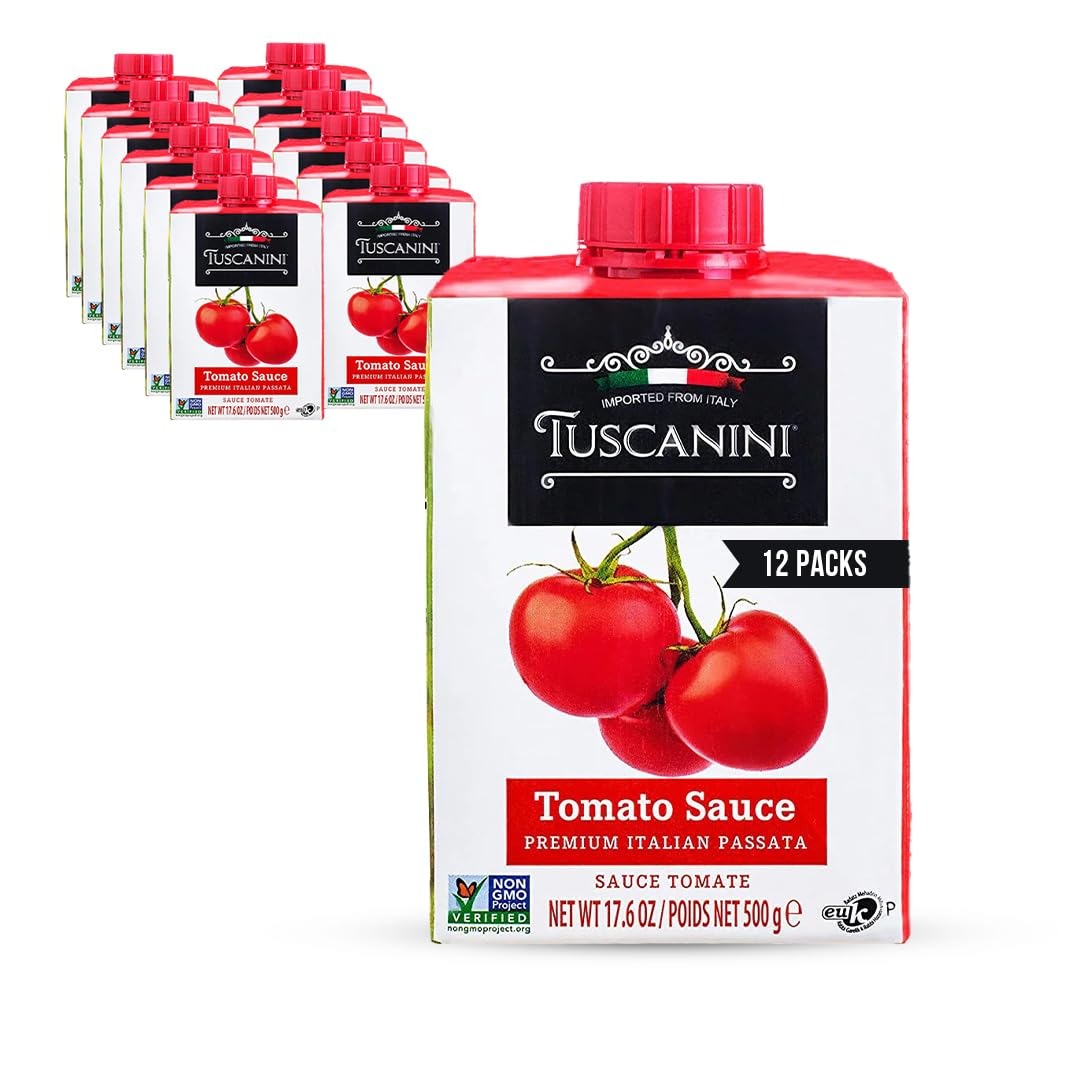
Item Name: Tuscanini Tomato Sauce Box, Non-GMO, 17.6 Ounce (Pack of 12)
Bullet Point: Tuscanini Tomato Sauce Box, Non-GMO, 17.6 Ounce (Pack of 12)
Value: 211.2
Unit: Ounce

Price: 57.99